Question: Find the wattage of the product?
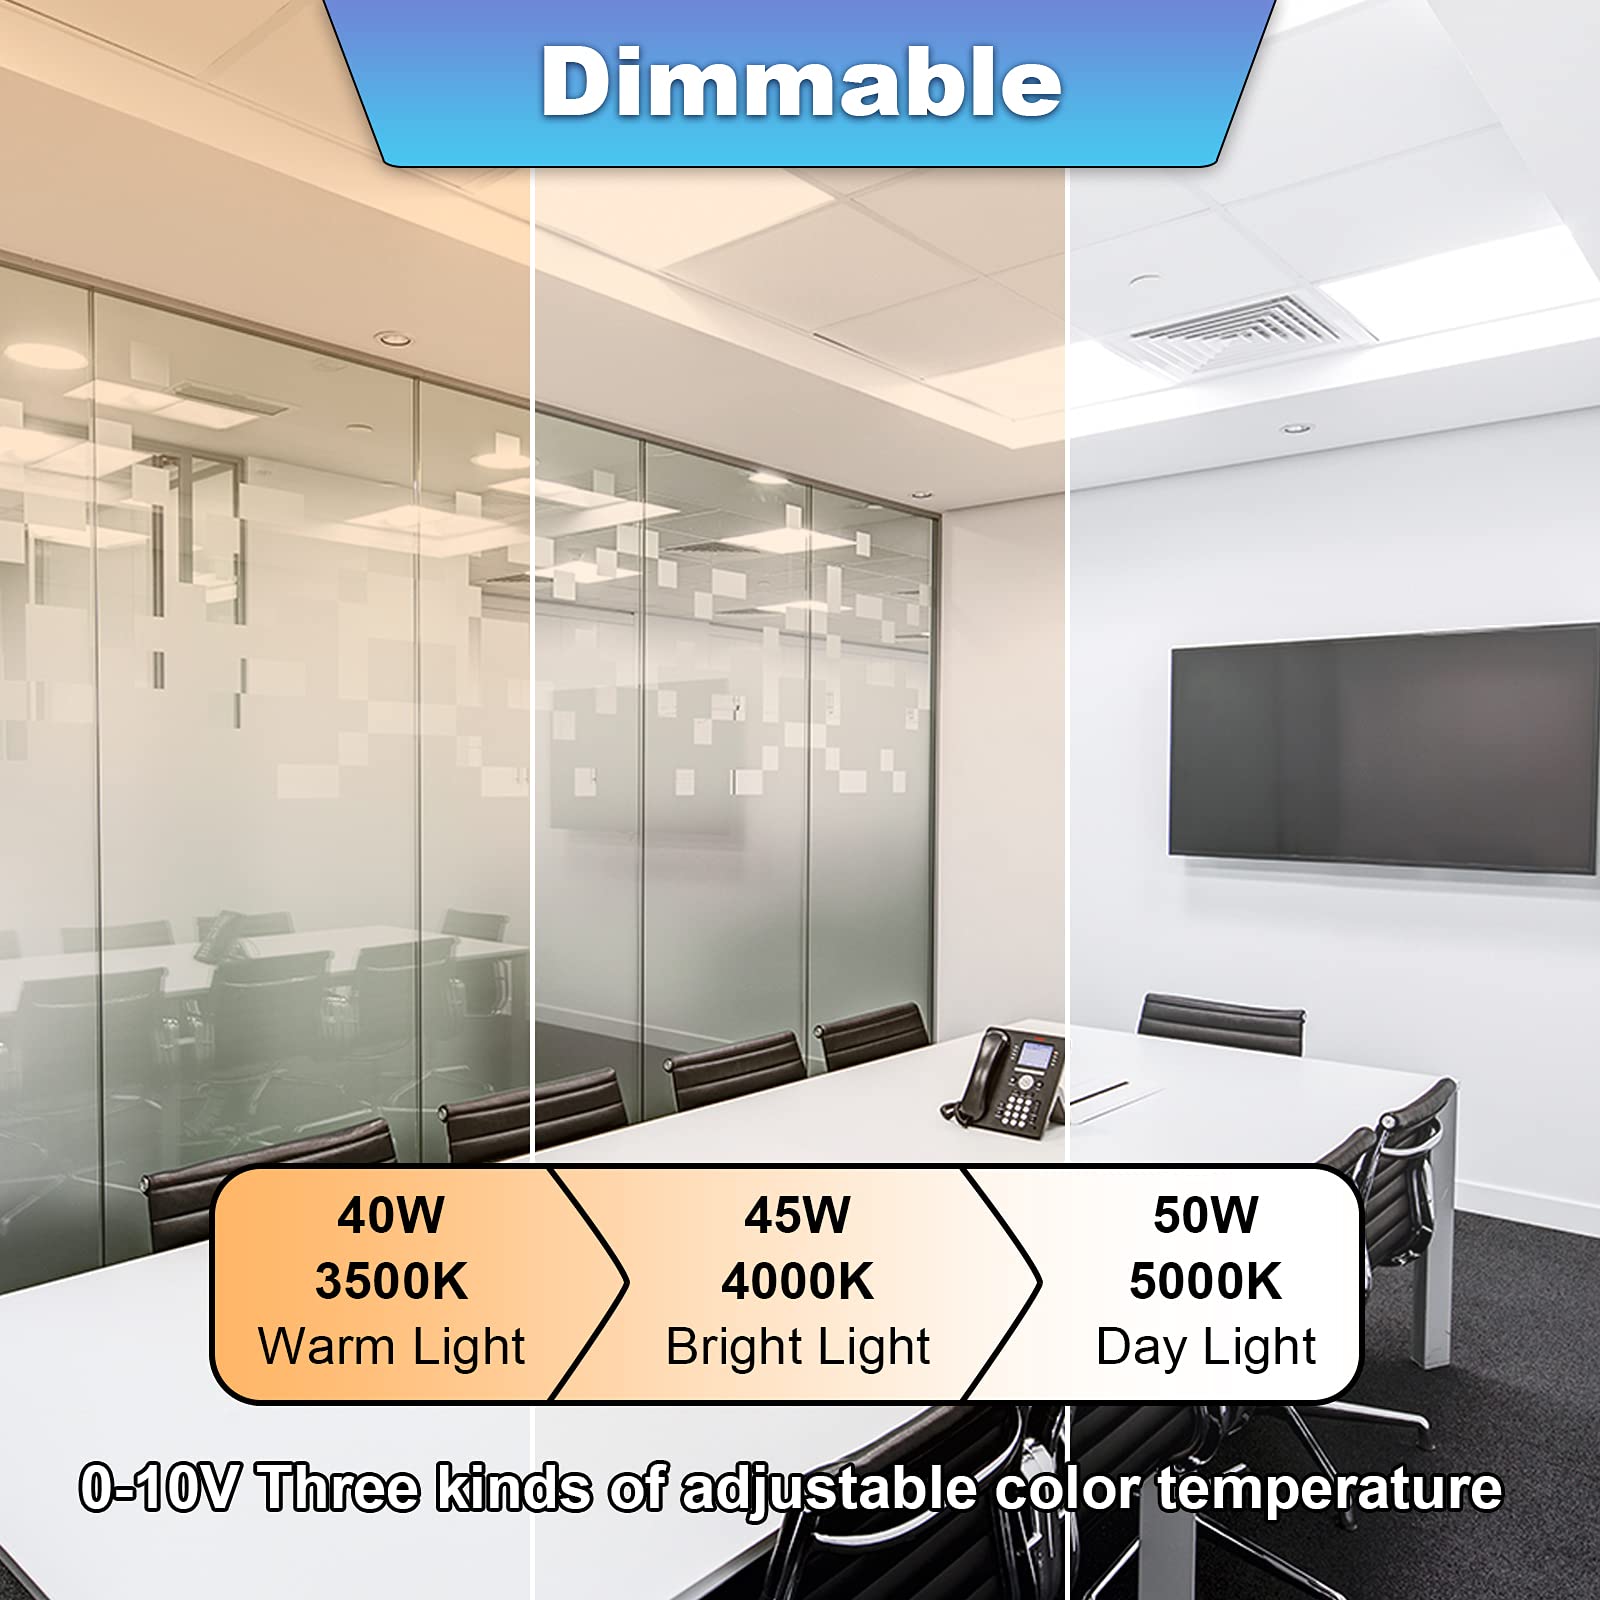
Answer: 45.0 watt